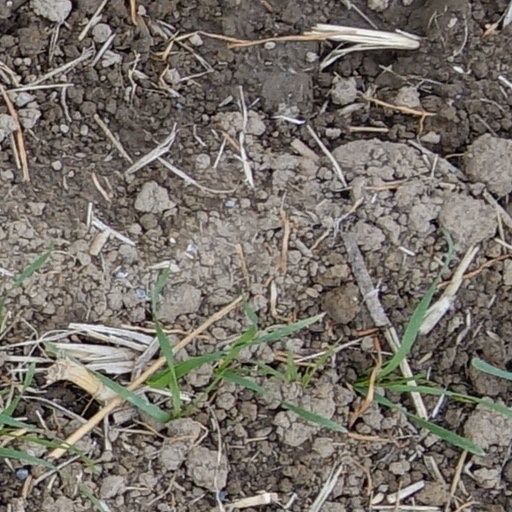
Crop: wheat